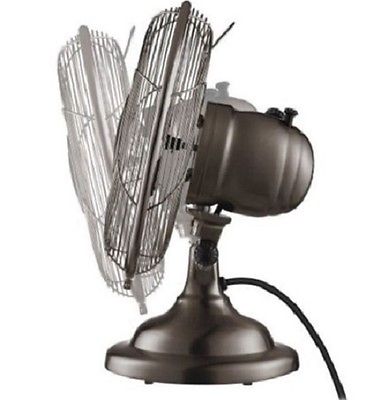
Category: fan